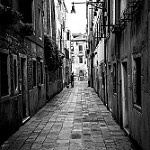
Label: street